Kingdom of Khotan

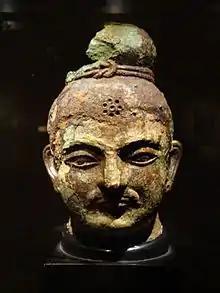
Head of Buddha found in Khotan, 3rd-4th century

The kingdom was one of the major centres of Buddhism, and up until the 11th century, the vast majority of the population was Buddhist. Initially, the people of the kingdom were not Buddhist, and Buddhism was said to have been adopted in the reign of Vijayasambhava in the first century BC, some 170 years after the founding of Khotan. However, an account by the Han general Ban Chao suggested that the people of Khotan in 73 AD still appeared to practice Mazdeism or Shamanism. His son Ban Yong who spent time in the Western Regions also did not mention Buddhism there, and with the absence of Buddhist art in the region before the beginning of Eastern Han, it has also been suggested that Buddhism may not have been adopted in the region until the middle of the second century AD.